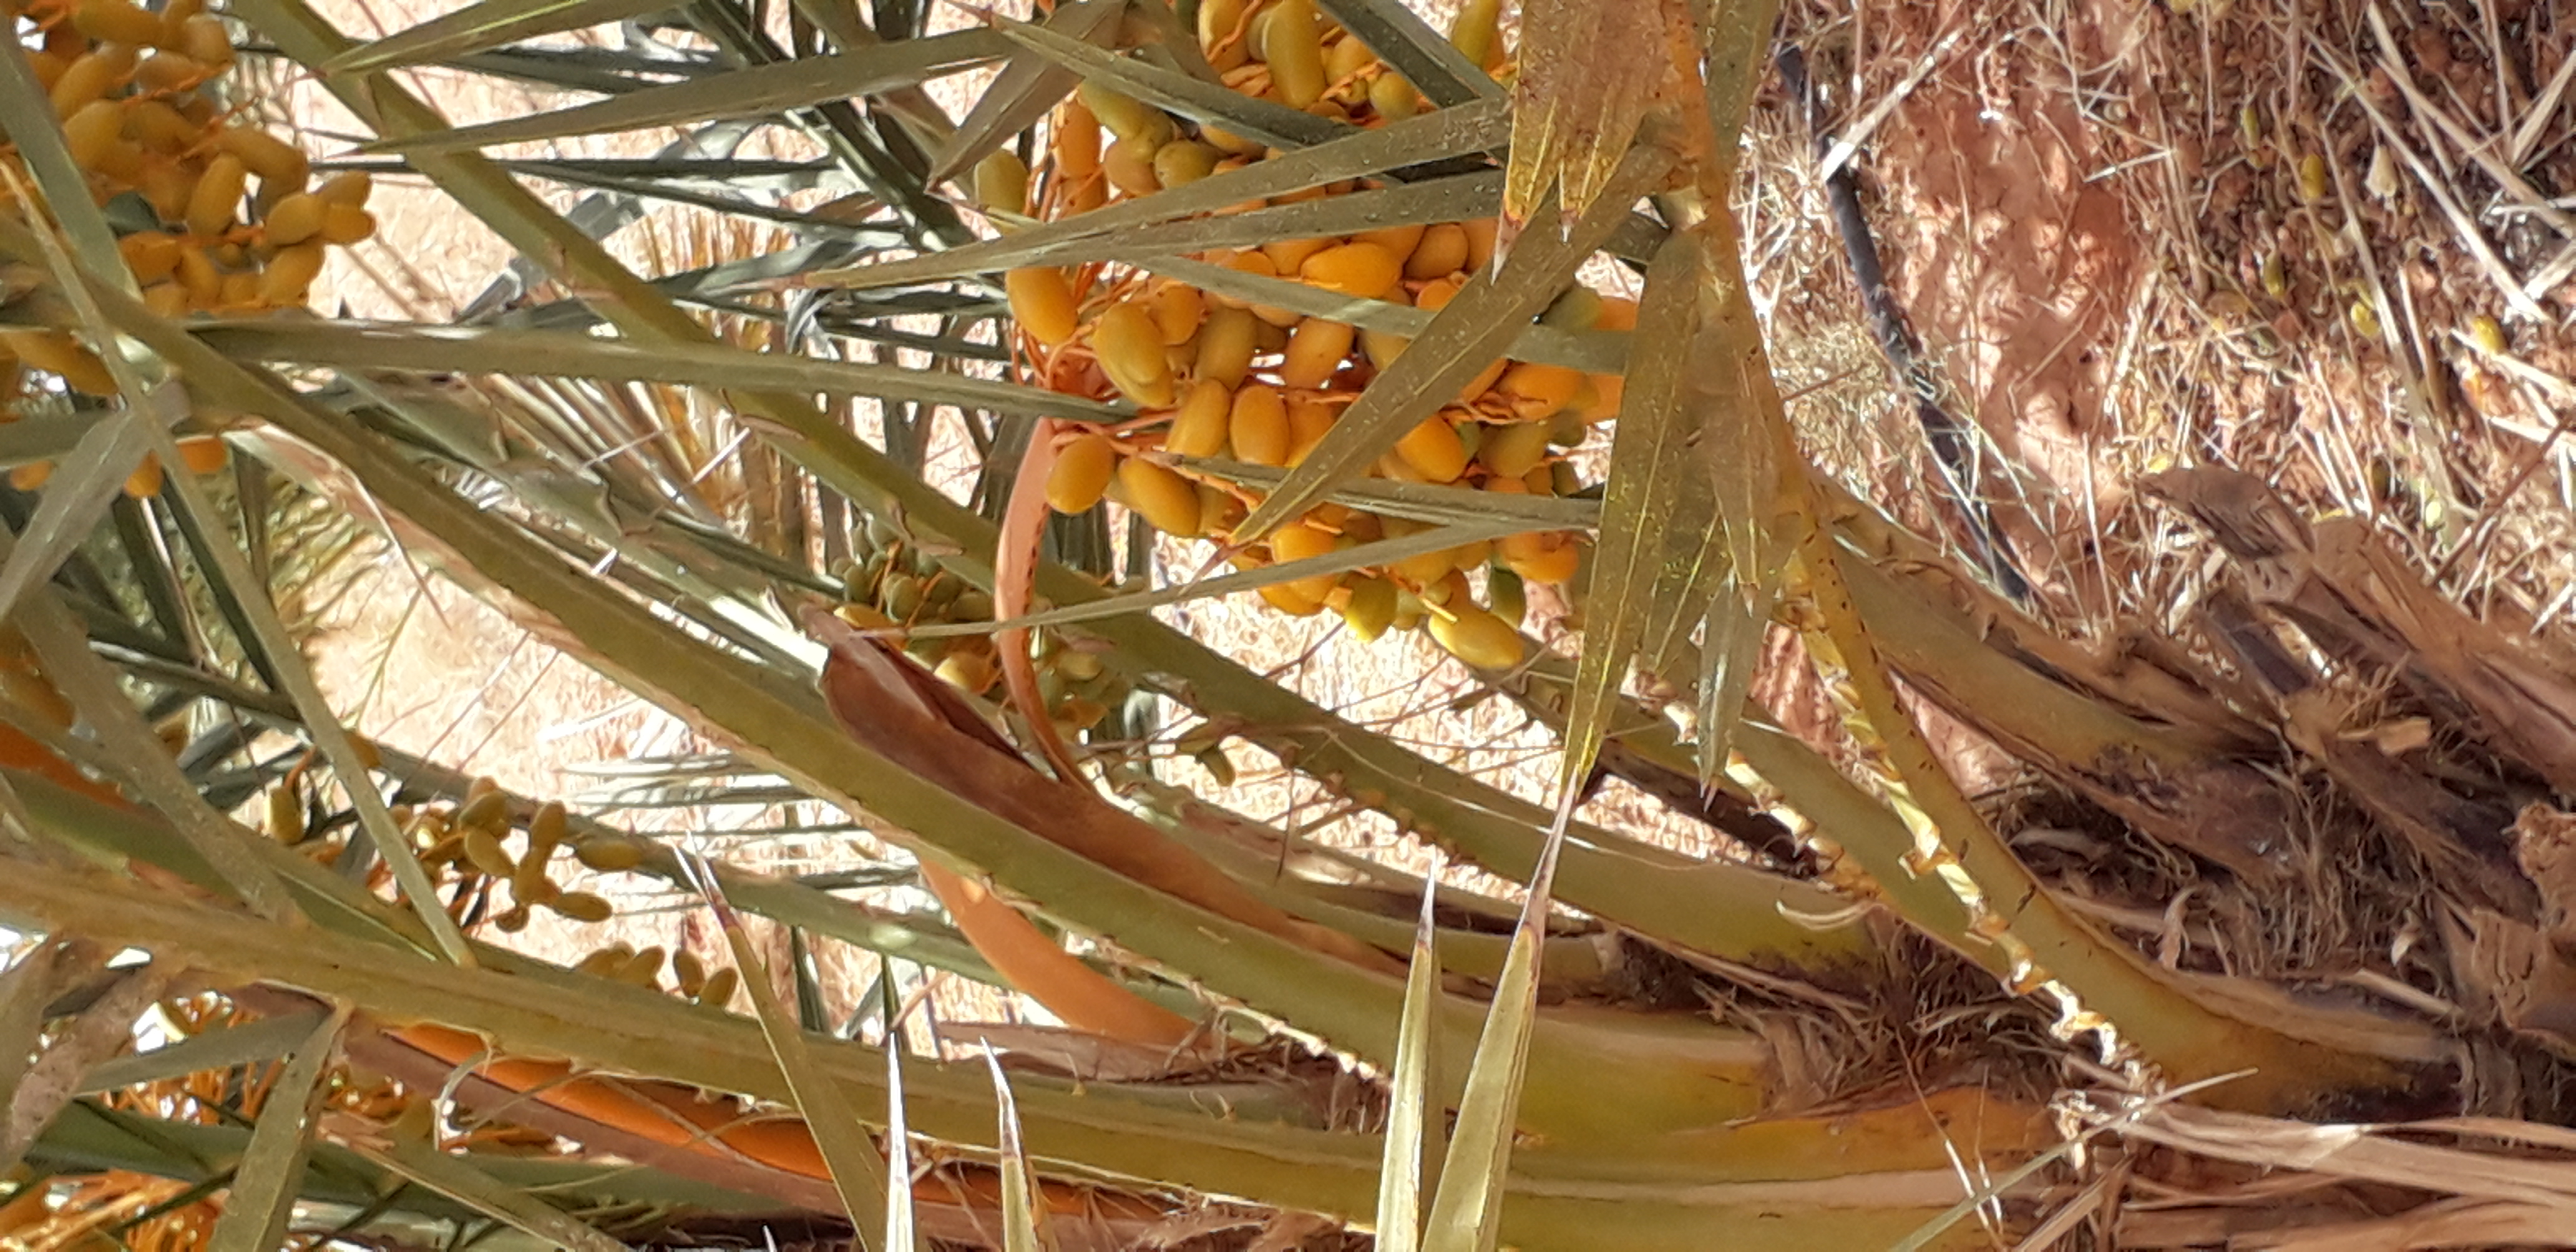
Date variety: kholt